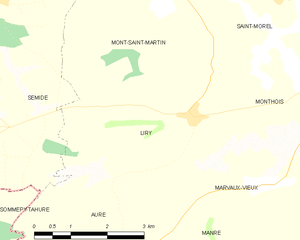
Carte des communes françaises: Liry